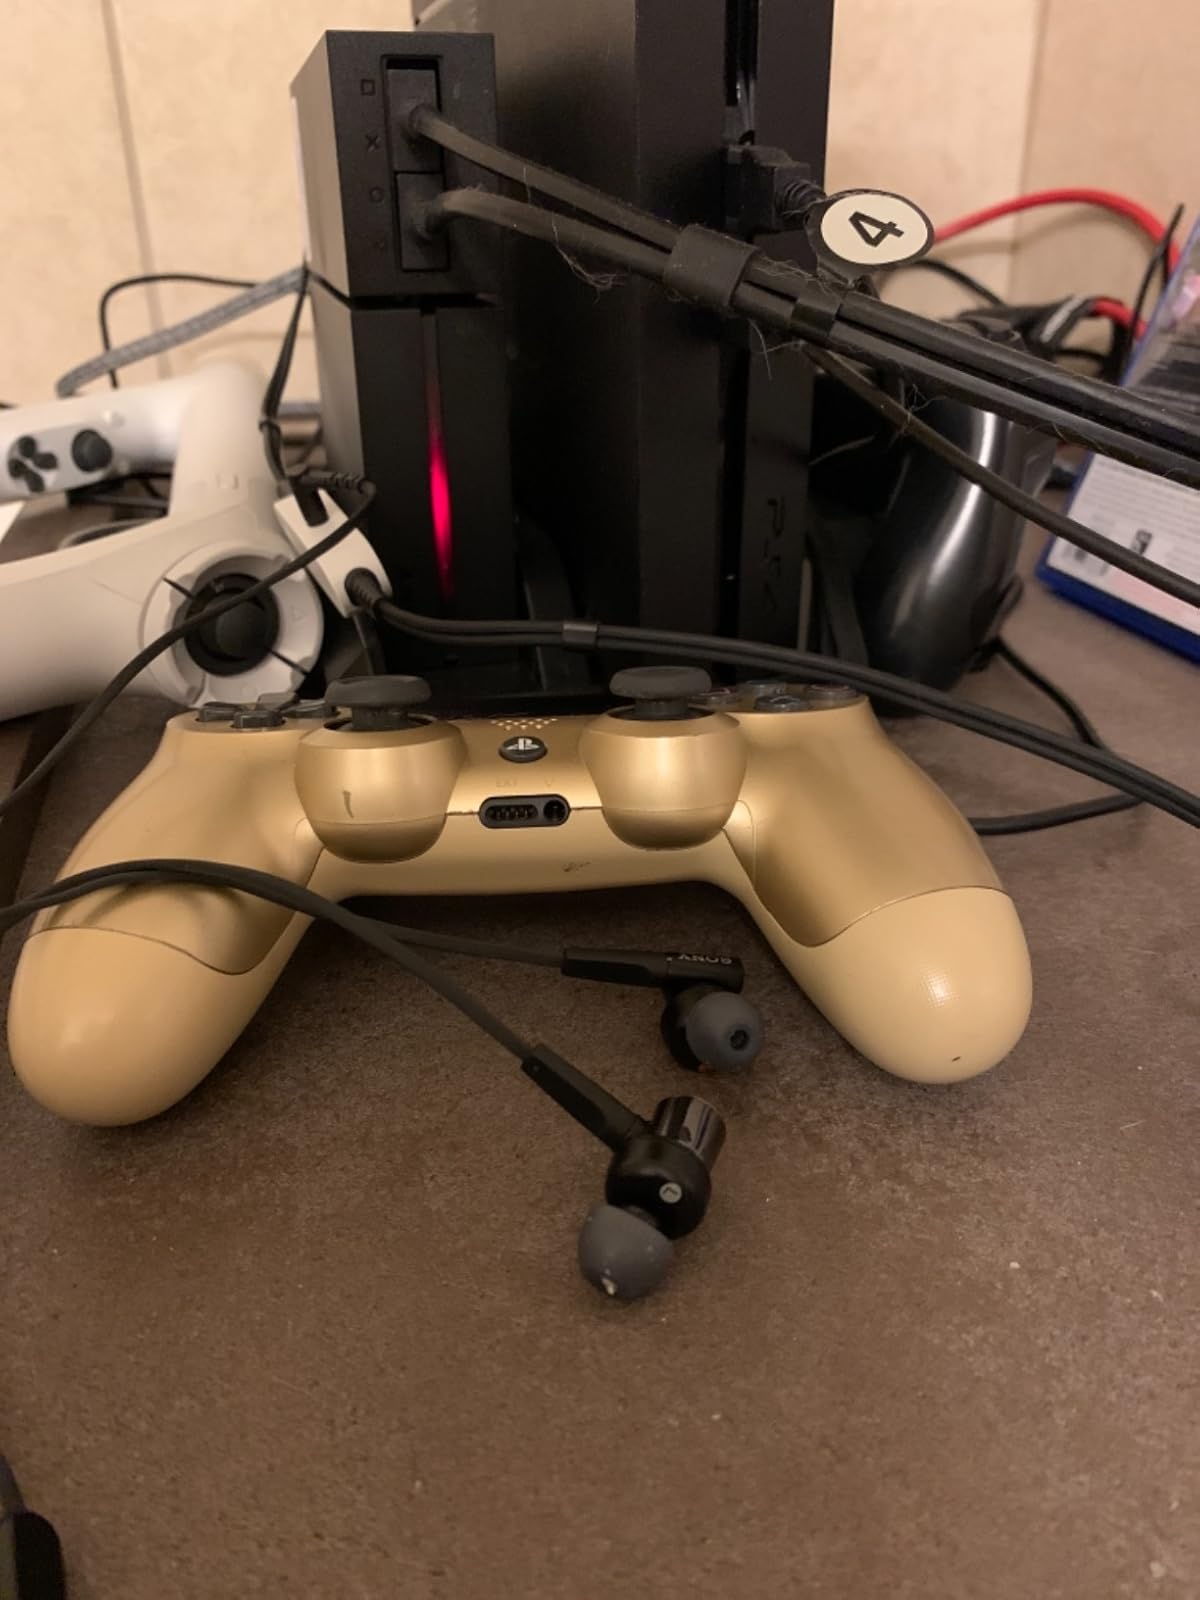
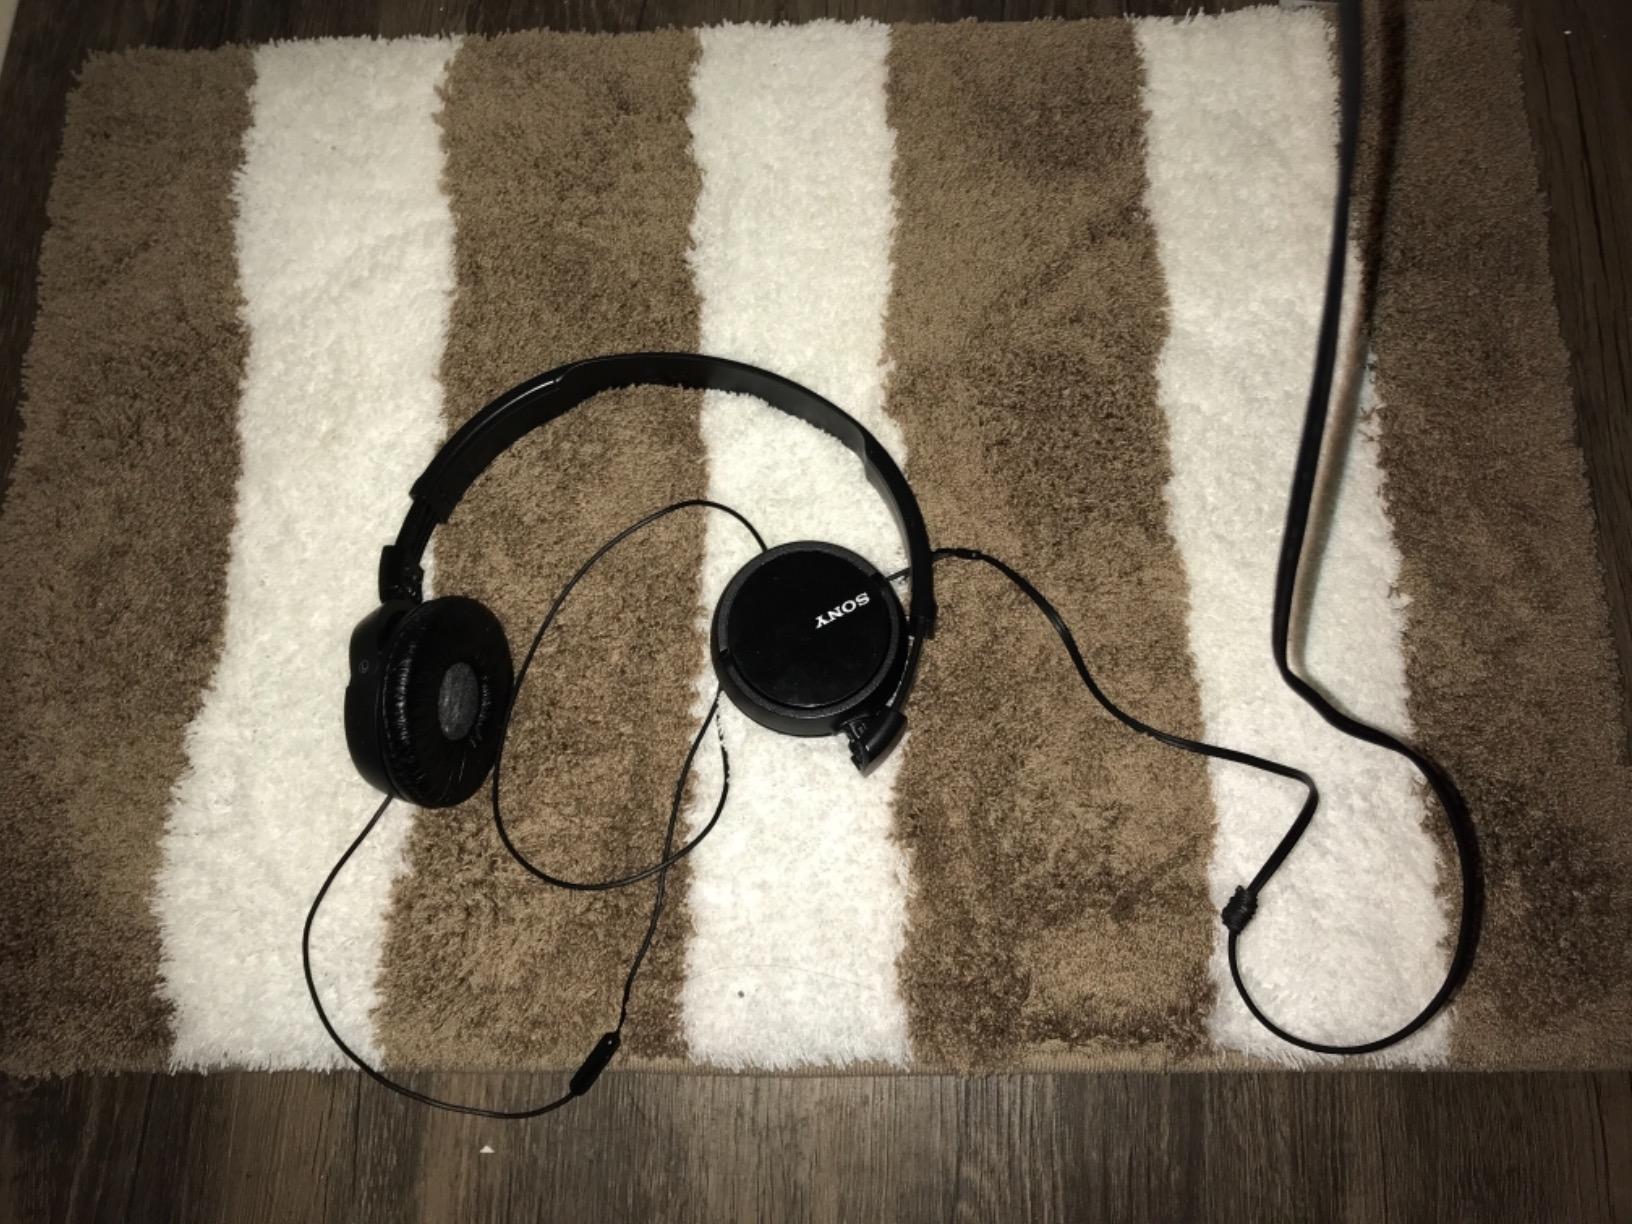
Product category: headphones
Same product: no